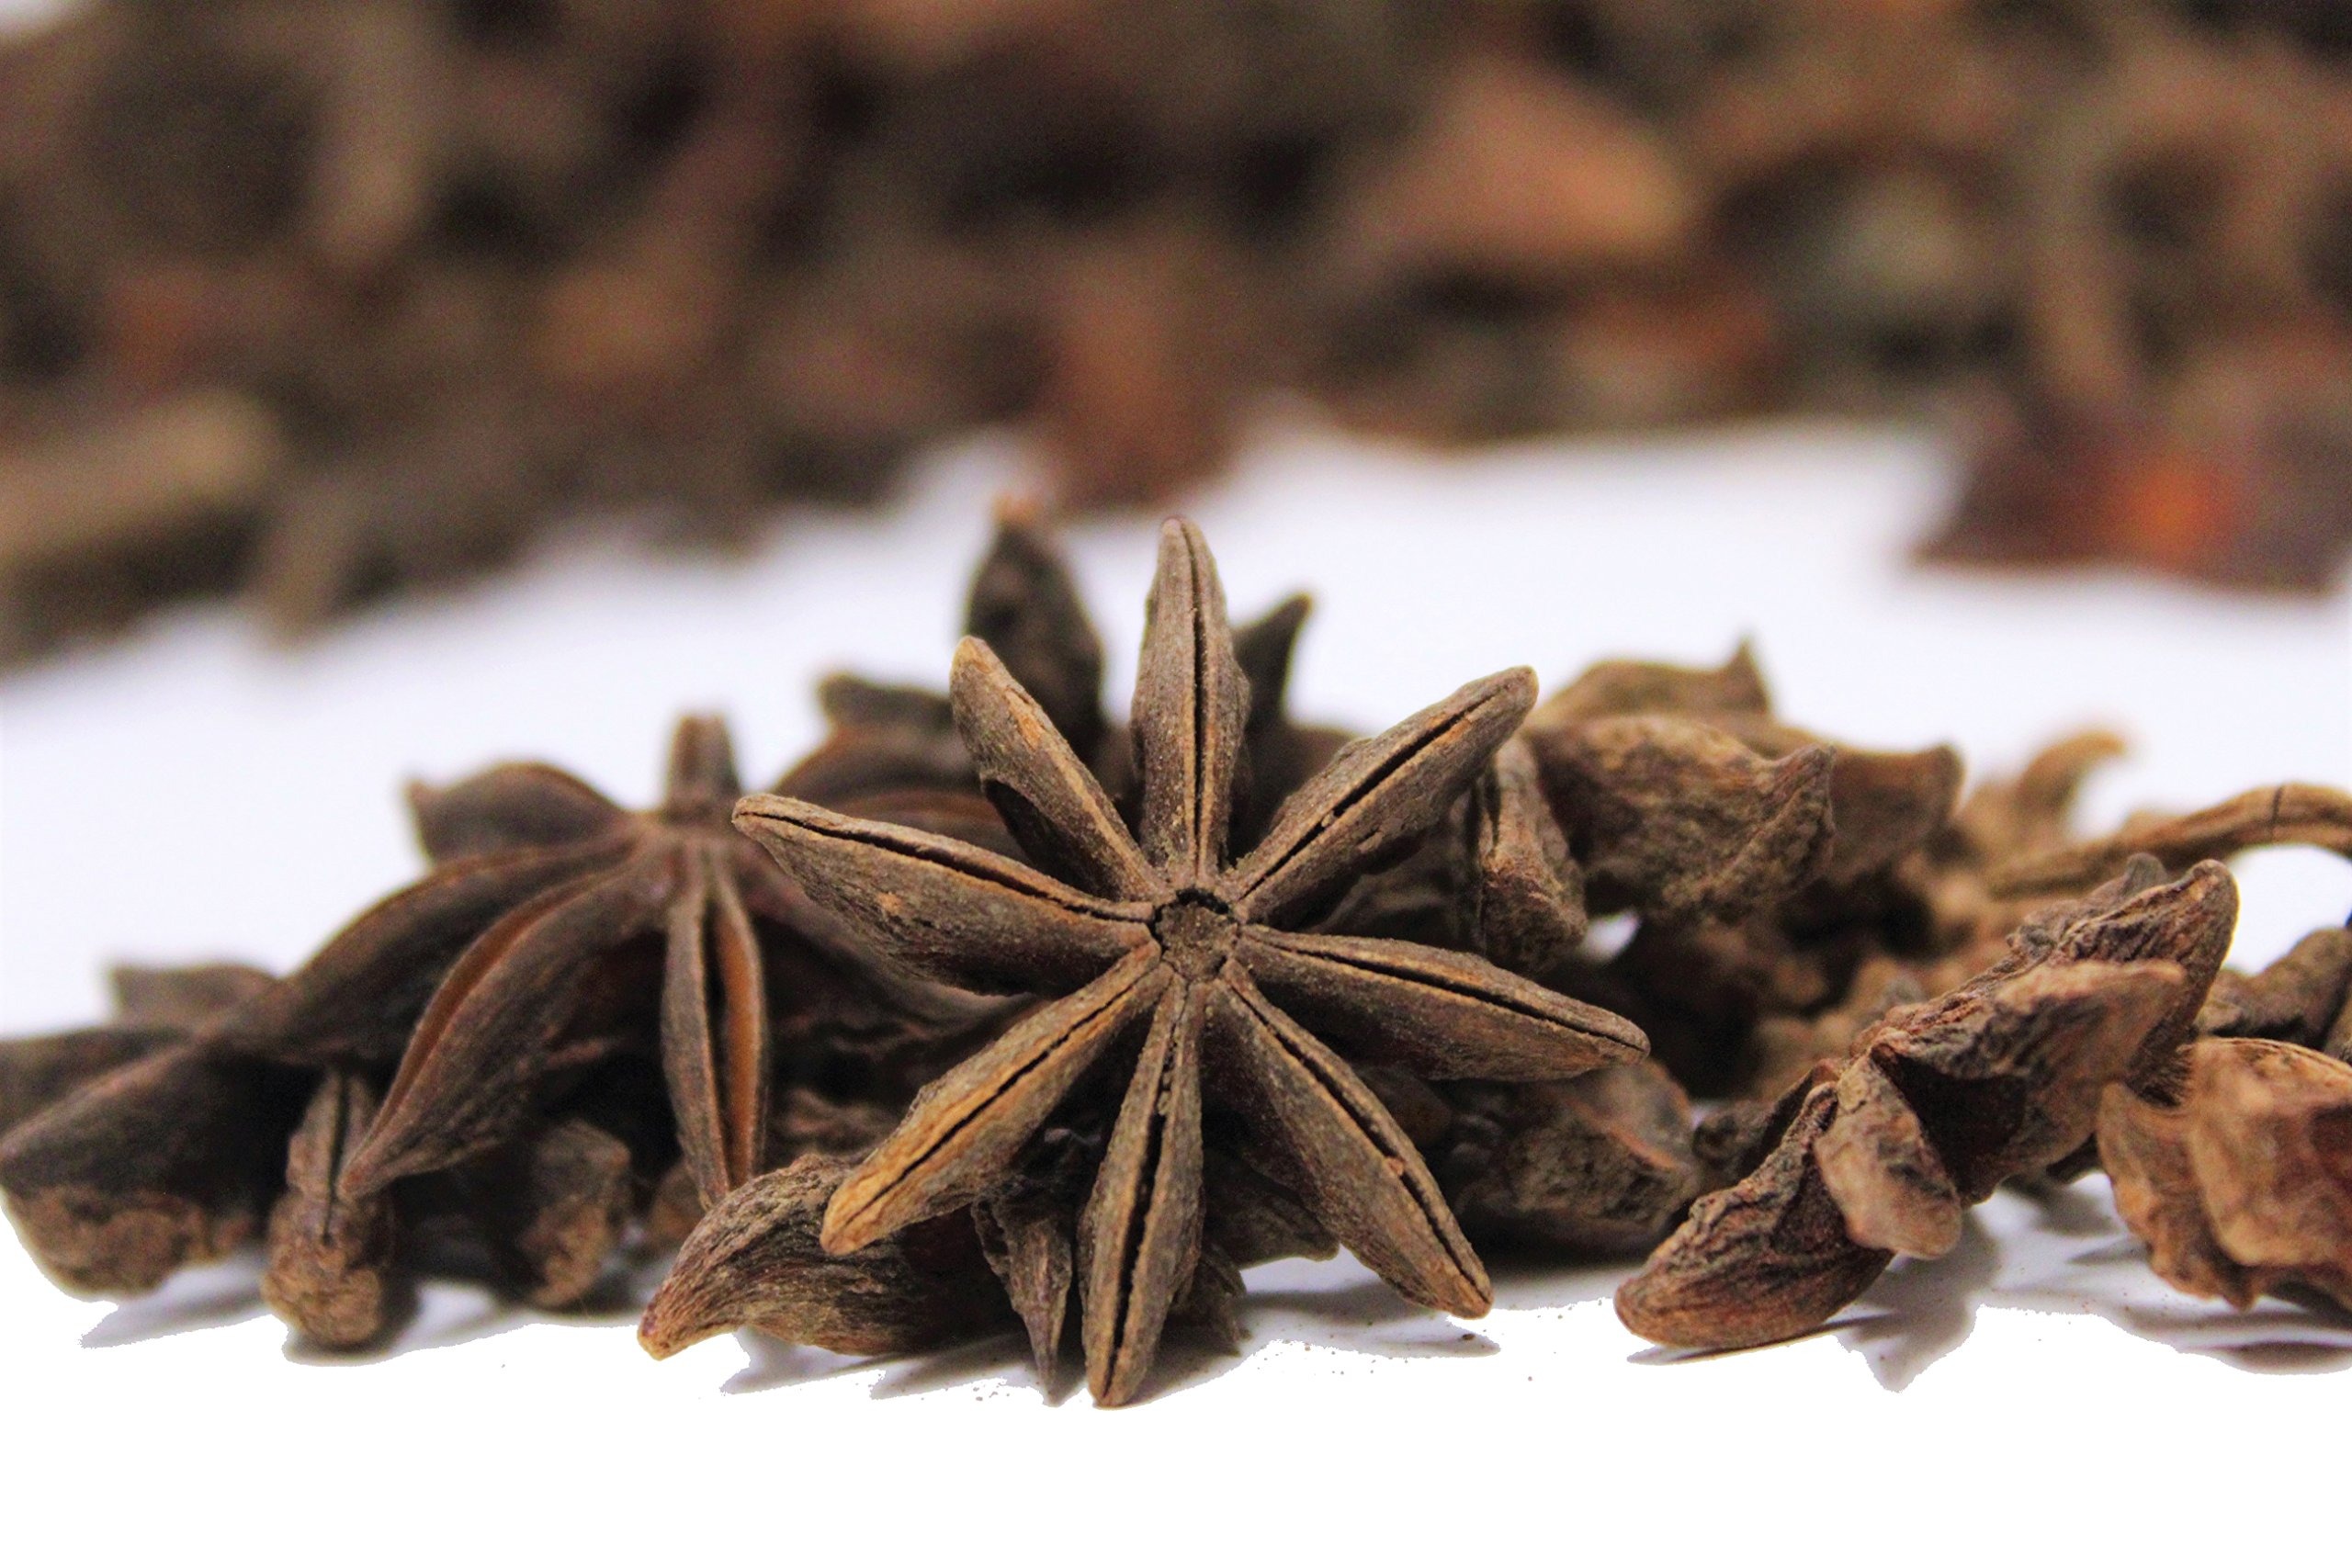
Item Name: Star Anise by Its Delish, (10 lbs)
Bullet Point 1: PREMIUM Whole Dried Chinese Star Anise
Bullet Point 2: VALUE SIZE Bulk bag Its Delish brand
Bullet Point 3: TASTE & HEALTH Enhance your culinary experience with hearty flavor, bold taste and vibrant aroma
Bullet Point 4: PERFECT in its whole form to flavor teas, marinades, soups, broths, as well as chicken meats, fish and vegetables.
Bullet Point 5: QUALITY Certified Kosher OU Packaged in the USA 100% Natural Shipped to you fresh!
Product Description: <p></p><b>Star Anise by Its Delish </b> <p></p> This star-shaped spice is often used in Chinese and Vietnamese cooking. Star anise adds pungent flavor and aroma to meats, stews, mulled beverages and liqueurs. An essential ingredient in Chinese five spice powder, star anise can also be used in simmering meat and poultry dishes and in combination with other whole spices for mulling cider and wine. A warm-sweet seasoning that imparts a licorice-like flavor to desserts, liquors and meats. <p></p> This is a classic Chinese spice that, in Thai dishes, is added primarily to soups. For the soup, add the whole seed pod instead of grinding it up. The anise should not be eaten whole, but it looks pretty in the dish and imparts are wonderful aroma. Star Anise is also used very effectively in making aromatic potpourri, and many international dishes call for it. <p></p> Many also make mulled wine with red wine, cider, cinnamon sticks and this star anise. Great for fresh Chai tea and Thai ice tea. Flavor duck liver pate favorite Pho recipes and Masala Chai base. <p></p> Star anise can be added whole to a recipe or ground. To grind, use a spice mill or food processor. When added whole, the star may be removed or used as a garnish after the cooking period. Try our delicious gourmet spices, herbs and seasoning blends. Bon Appetit! <p></p><b>About It's Delish!</b> <p></p>It's Delish was established in 1992 and is located in North Hollywood, California. It's Delish is a food manufacturer and distributor who produces over 500 gourmet food products including licorice, sour belts, taffies, caramels, Jordan almonds, chocolates, nuts, fruits, trail mixes, spices, and the spice blends. It's Delish also produces organics and all natural products. We give you the opportunity to order from the factory direct!<p></p>It’s Delish! prides itself on the four pillars that are at the foundation of everything we do.<p></p>Innovation Quality Value Service
Value: 1.0
Unit: Count

Price: 215.99